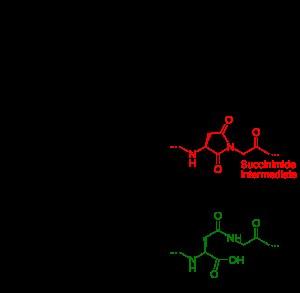
L'isoaspartate est un résidu d'acide aminé apparaissant dans certaines protéines à la suite d'une réaction intramoléculaire spontanée entre un résidu d'asparagine ou d'aspartate et le résidu d'acide aminé suivant dans la séquence protéique : le résidu Asn ou Asp forme un succinimide intermédiaire qui s'hydrolyse en donnant soit un résidu d'isoaspartate, soit un résidu d'aspartate, dans un rapport d'environ 2:1. Cette réaction explique que l'asparagine soit davantage susceptible de désamination spontanée à pH neutre ou alcalin que la glutamine. De tels réarrangements intramoléculaires surviennent plus facilement au niveau des liaisons peptidiques Asn–Gly, Asn–Ser et Asp–Gly, où la chaîne peptidique est très flexible. Il s'agit de la principale forme de dégradations non enzymatiques des peptides en conditions normales.